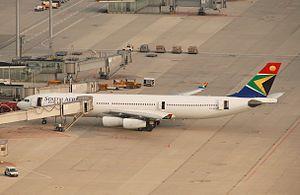
L'Airbus A340 est un avion de ligne quadriréacteur long-courrier de grande capacité fabriqué par Airbus de 1991 à 2011. Il est décliné en plusieurs versions suivant la capacité ou le rayon d'action désiré par chaque compagnie. Cette famille d'appareils a été conçue avec un design semblable à celui de l'Airbus A330, car ces deux modèles sont dérivés. Mais il est équipé de quatre réacteurs au lieu de deux.